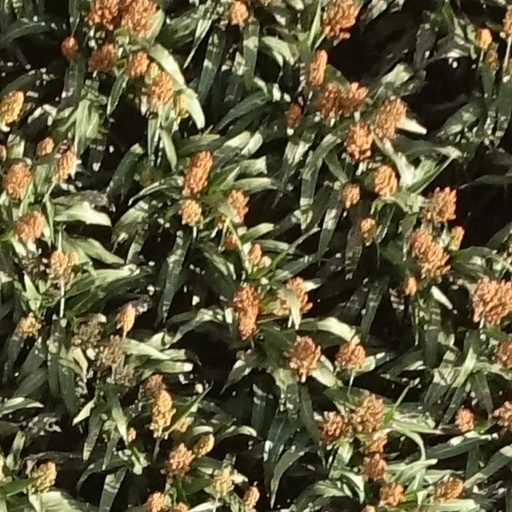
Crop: sorghum